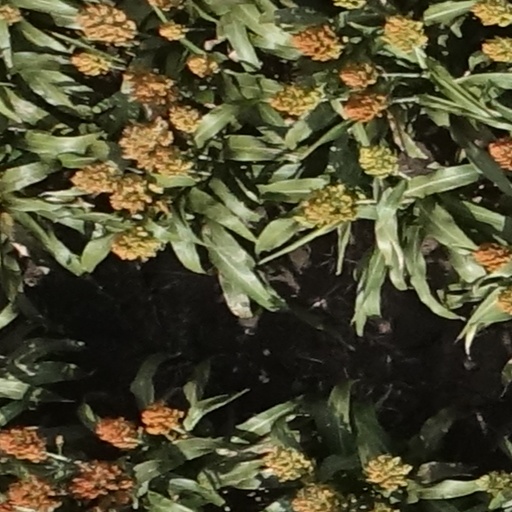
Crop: sorghum